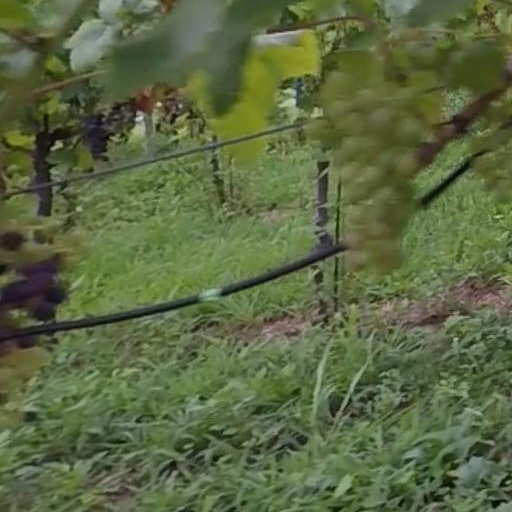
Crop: grape